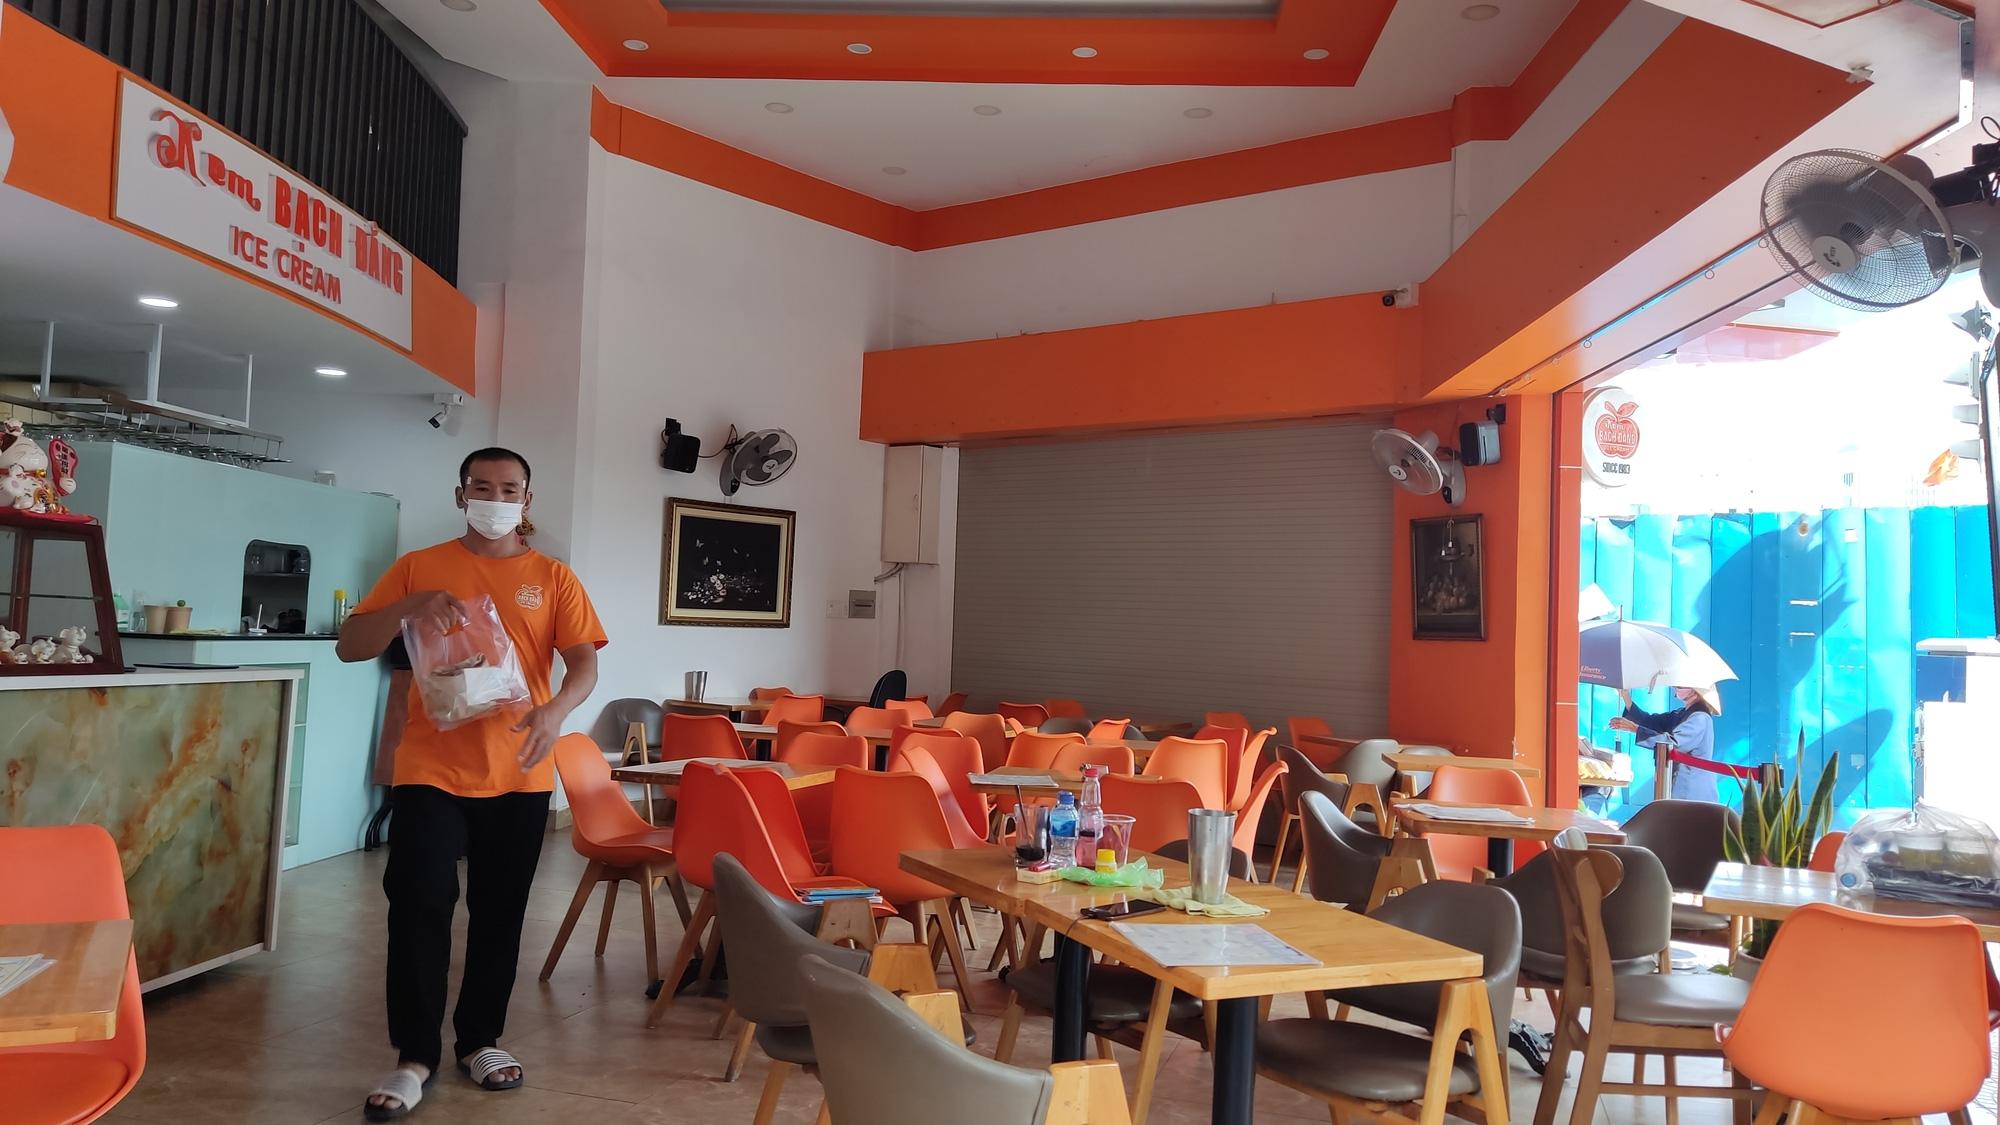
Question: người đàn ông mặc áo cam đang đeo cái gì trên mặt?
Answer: người đàn ông mặc áo cam đang đeo khẩu trang trắng